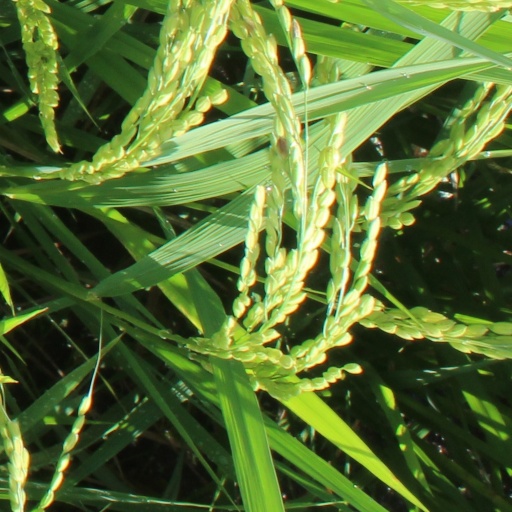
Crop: rice